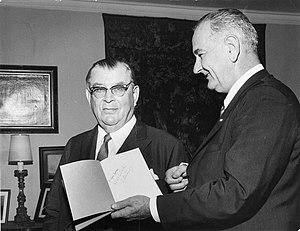
Juho Eljas Erkko est un homme politique, ministre des affaires étrangères et journaliste finlandais.